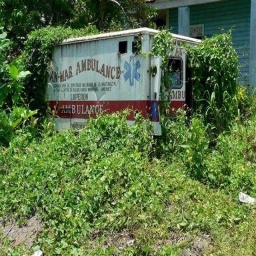
Label: ambulance